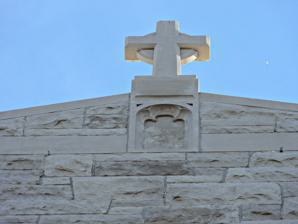
Building: Xavier University Main Building, Convent and Library
Country: United States of America
Year built: 1932
United States historic place Xavier University Main Building, Convent and Library U.S. National Register of Historic Places Show map of Louisiana Show map of the United States Location 1 Drexel Dr., New Orleans, Louisiana Coordinates 29°57′57″N 90°6′26″W / 29.96583°N 90.10722°W / 29.96583; -90.10722 Area 4 acres (1.6 ha) Built 1932 Architect Wogan and Bernard; Glover, George and Company Architectural style Late Gothic Revival NRHP reference No. 04000114 Added to NRHP March 3, 2004 The original buildings at Xavier University of Louisiana are built with Indiana limestone. The Xavier University Main Building, Convent and Library are three late Gothic Revival architecture style buildings on the campus of Xavier University of Louisiana in New Orleans , listed on the National Register of Historic Places . The buildings are a three-story main building built in 1932, a 2 + 1 ⁄ 2 -story convent built in 1932, and a two-story library built in 1937. Details The three buildings, fronted by Drexel Drive, represent the original buildings of the Xavier campus, following the campus' move from the Xavier University Preparatory School / St. Katharine Drexel Preparatory School 5100 Magazine Street address. The Administration building is also named as a City of New Orleans landmark, although it does not appear on the list of city Historical Landmarks. According to the National Register of Historic Places nomination the main building and the convent are two distinct buildings, while some sources describe the structures as two wings of a single structure. The main building and convent are constructed of Indiana limestone . References